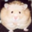
Label: hamster